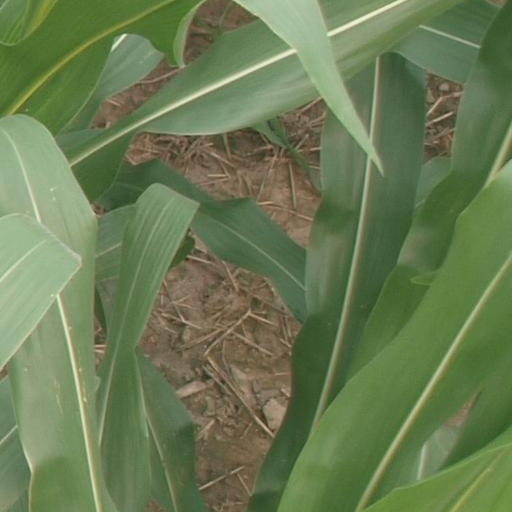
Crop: maize; corn